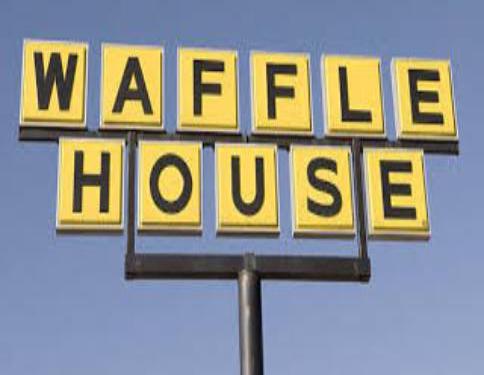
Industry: Food